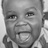
Emotion: happy